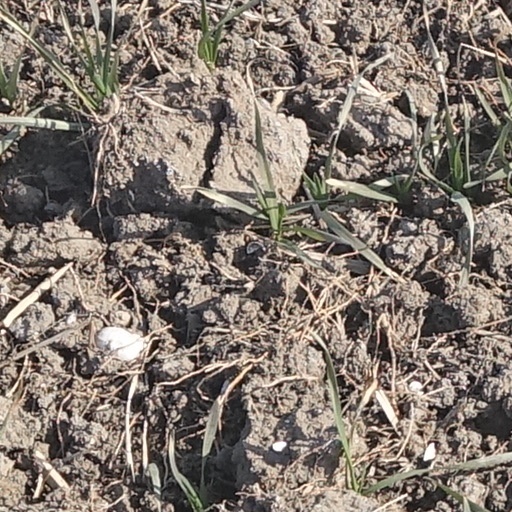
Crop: wheat